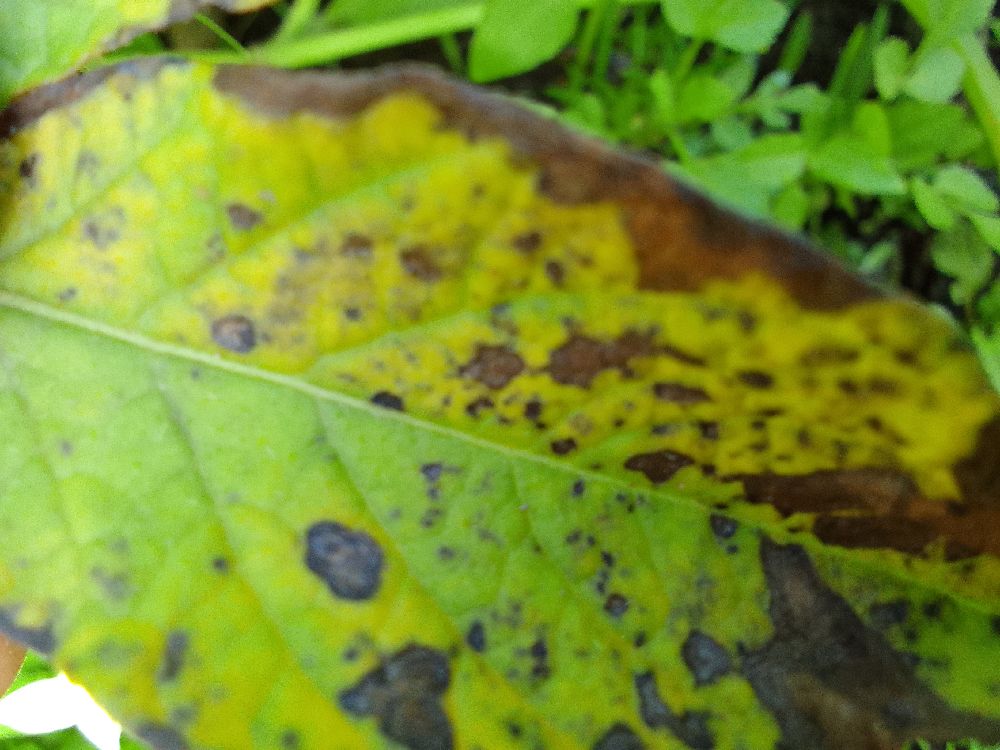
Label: Early blight